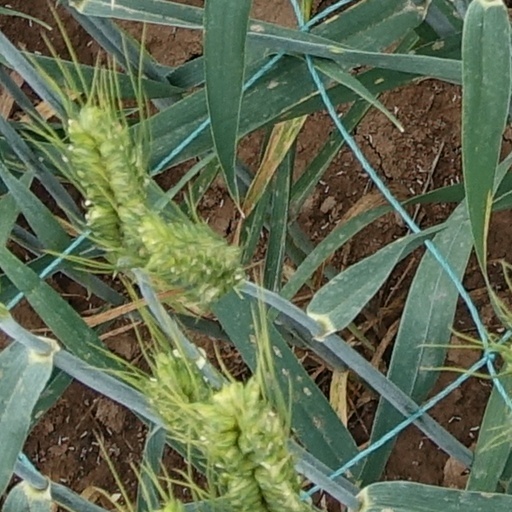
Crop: wheat